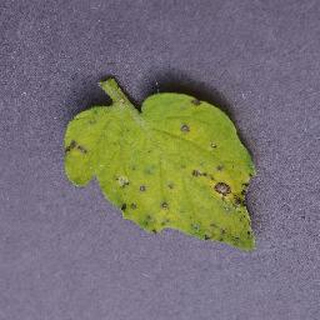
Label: tomato_septoria_leaf_spot